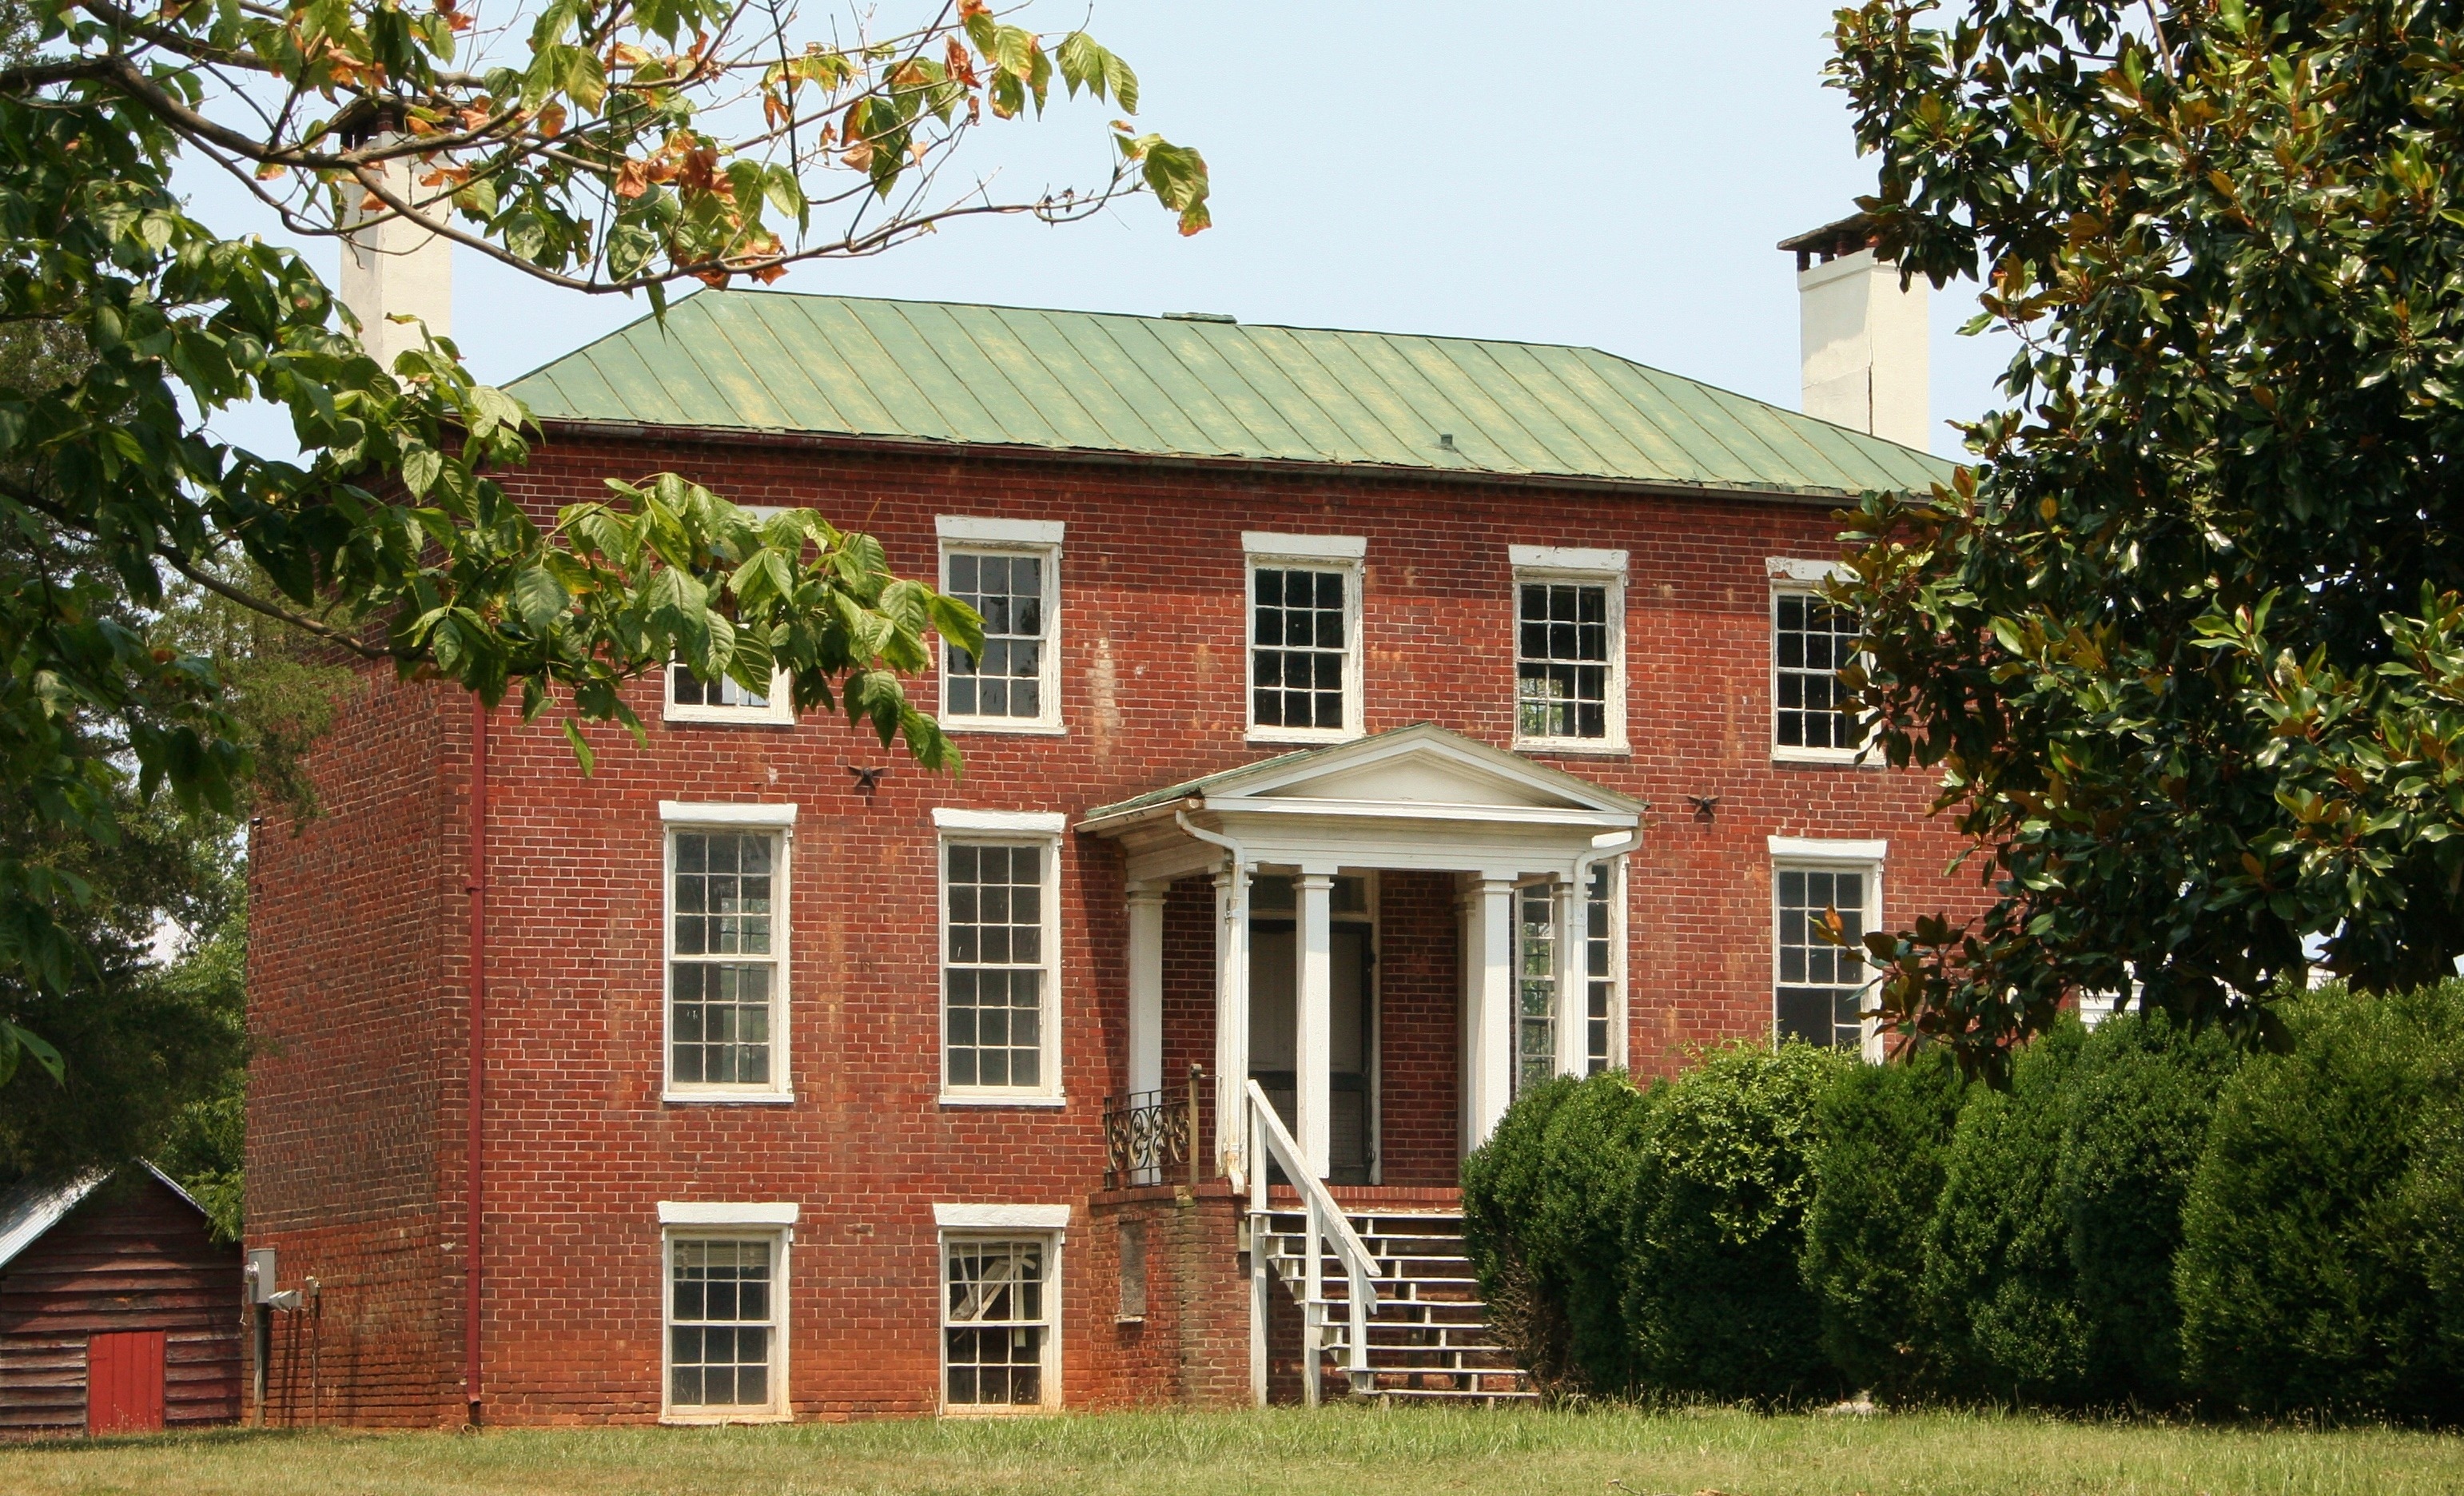
lawn, house, roof, building, home, suburb, cottage, park, facade, property, historic, farmhouse, public, plantation, estate, 1855, siding, virginia, neighbourhood, manor house, real estate, residential area, historic house, north american fraternity and sorority housing, fluvanna